Wilhelm Emil Meerwein

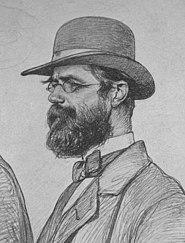
Wilhelm Emil Meerwein; from a drawing by Christian Wilhelm Allers (c. 1894)

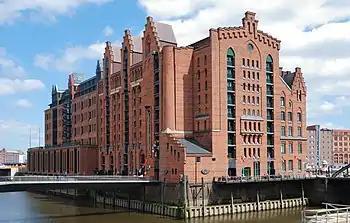
The International Maritime Museum; formerly Quay Warehouse B

Wilhelm Emil Meerwein (17 September 1844 in Amsterdam – 25 January 1927 in Hamburg) was a German architect and politician.